Natakamani

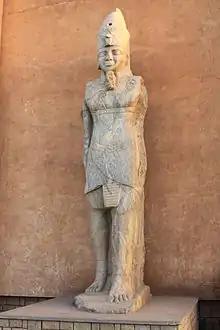
Statue of Natakamani, Argo Island, Tabo Temple,

Natakamani, also called Aqrakamani, was a king of Kush who reigned from Meroë in the middle of the 1st century CE. He ruled as co-regent together with his mother Amanitore. Natakamani is the best attested ruler of the Meroitic period. He and Amanitore may have been contemporaries of the Roman emperor Nero.